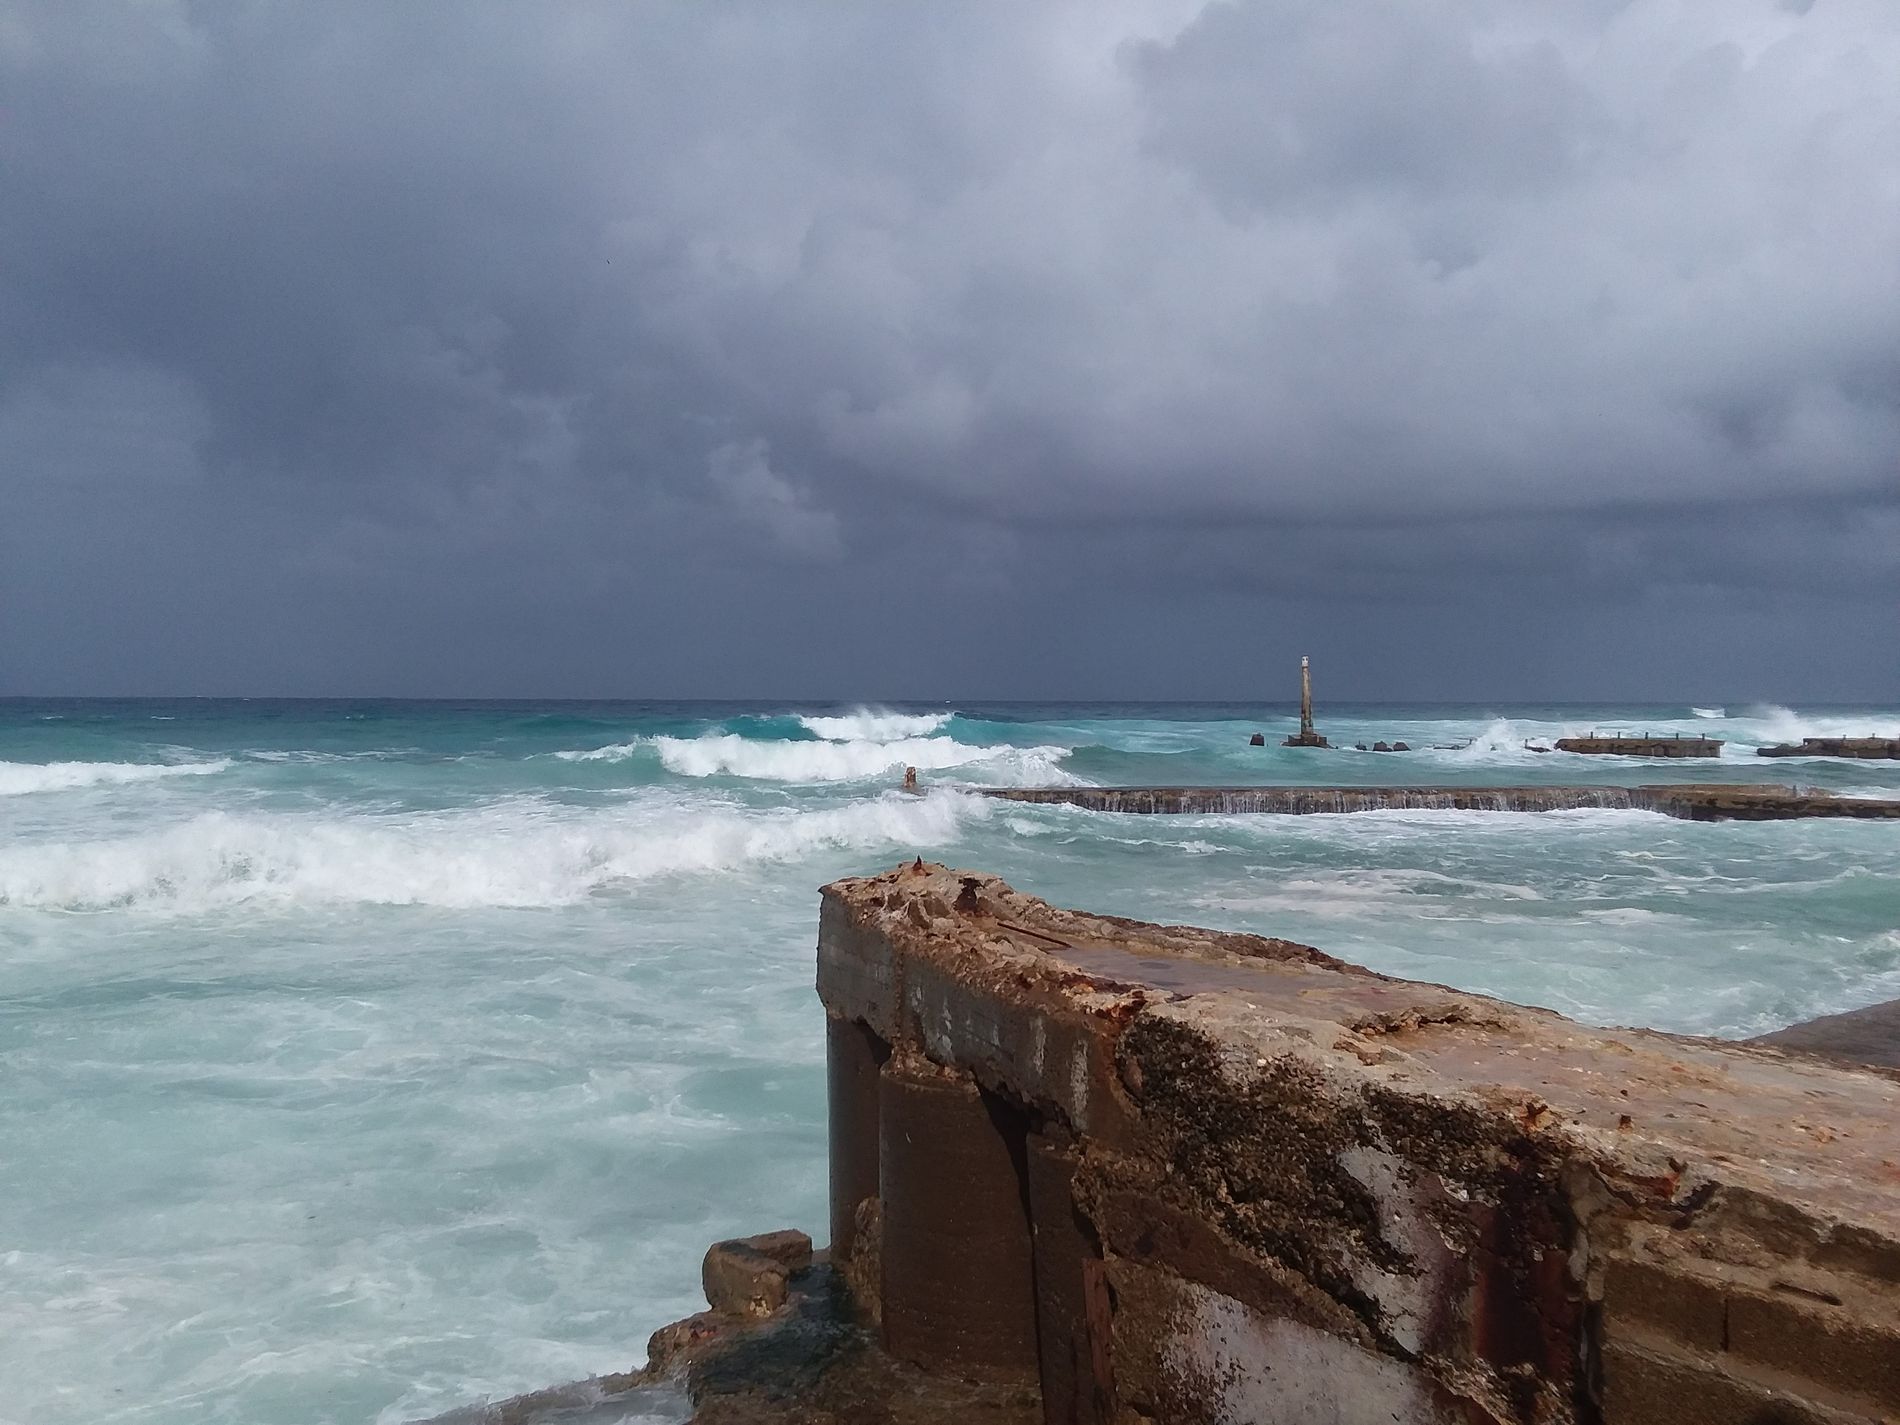
Stormy Sea
Large waves crash against old, weathered concrete structures along the seashore. The sea is a mix of turquoise and white foam, and a small lighthouse stands in the distance under a dark, cloudy sky.
Taken in daylight from a low angle near the shore, this photo shows a stormy sea under dark gray clouds. The rough waves, faded concrete, and moody lighting create a dramatic and powerful atmosphere.
Labels: Nature, Outdoors, Sky, Rock, Cloud, Sea, Water, Horizon, Landscape, Sea Waves, Beach, Coast, Shoreline, Scenery, Cliff, Cumulus, Weather, Person, Waterfront, Promontory, Summer, Architecture, Building, Shelter, Boat, Sailboat, Transportation, Vehicle, Soil, Land, Concrete Structure, Lighthouse, Waves, Clouds
Camera: samsung SM-J727P
Aperture: F1.9
Exposure: 1/5767 sec
ISO: 50
Focal length: 2.9 mm